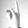
ASL letter: K